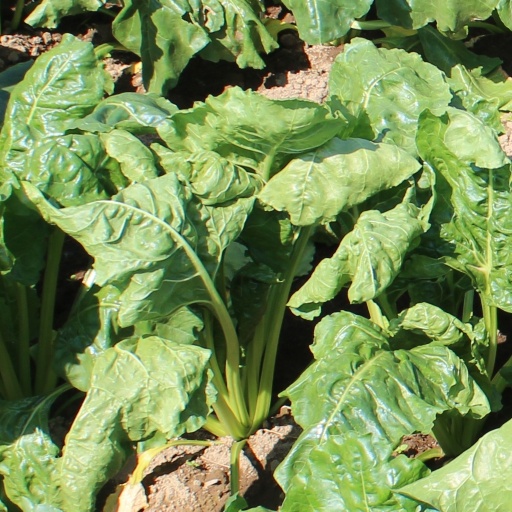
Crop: sugar beet